Committee for Finnish Affairs

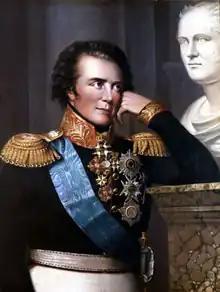
Chairman of the Committee for Finnish Affairs, General, Count Gustaf Mauritz Armfelt. The committee was highly influential under his leadership.

The Committee for Finnish Affairs was a committee in the Grand Duchy of Finland that assisted the Minister-Secretary of State for Finland with various issues regarding Finland for the years from 1811 to 1826 and then from 1857 to 1891.